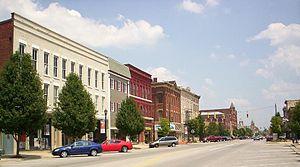
La ville de Norwalk est le siège du comté de Huron, situé dans l’État de l’Ohio, aux États-Unis. Sa population s’élevait à 17 012 habitants lors du recensement de 2010, estimée à 16 824 habitants en 2017.